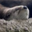
Label: otter